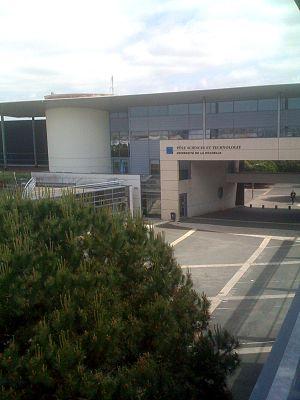
Pôle Sciences et Technologie de l'Université de La Rochelle (Charente-Maritime, France).
L'université de la Rochelle est une université française pluridisciplinaire de 9 196 étudiants. Fondée en 1993 dans le cadre des universités nouvelles, son campus est située dans le quartier des Minimes à La Rochelle, en Charente-Maritime. Second pôle universitaire de l'académie de Poitiers, elle est membre de la communauté d'universités et établissements d'Aquitaine et a accédé aux « compétences élargies » en janvier 2009.